Four Garrisons of Anxi

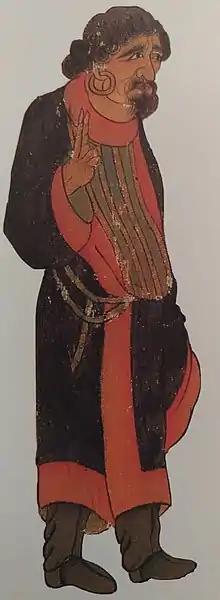
Kuchan tributary from Yan Liben's "Wáng huí tu".

The Buddhist monk Xuanzang visited Kucha in the 630s and described it in the following manner: